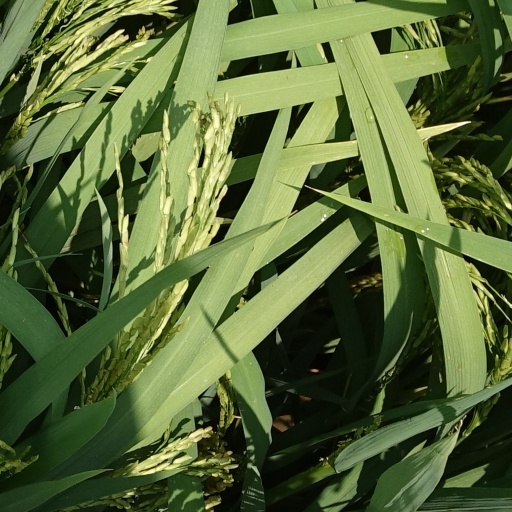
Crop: rice